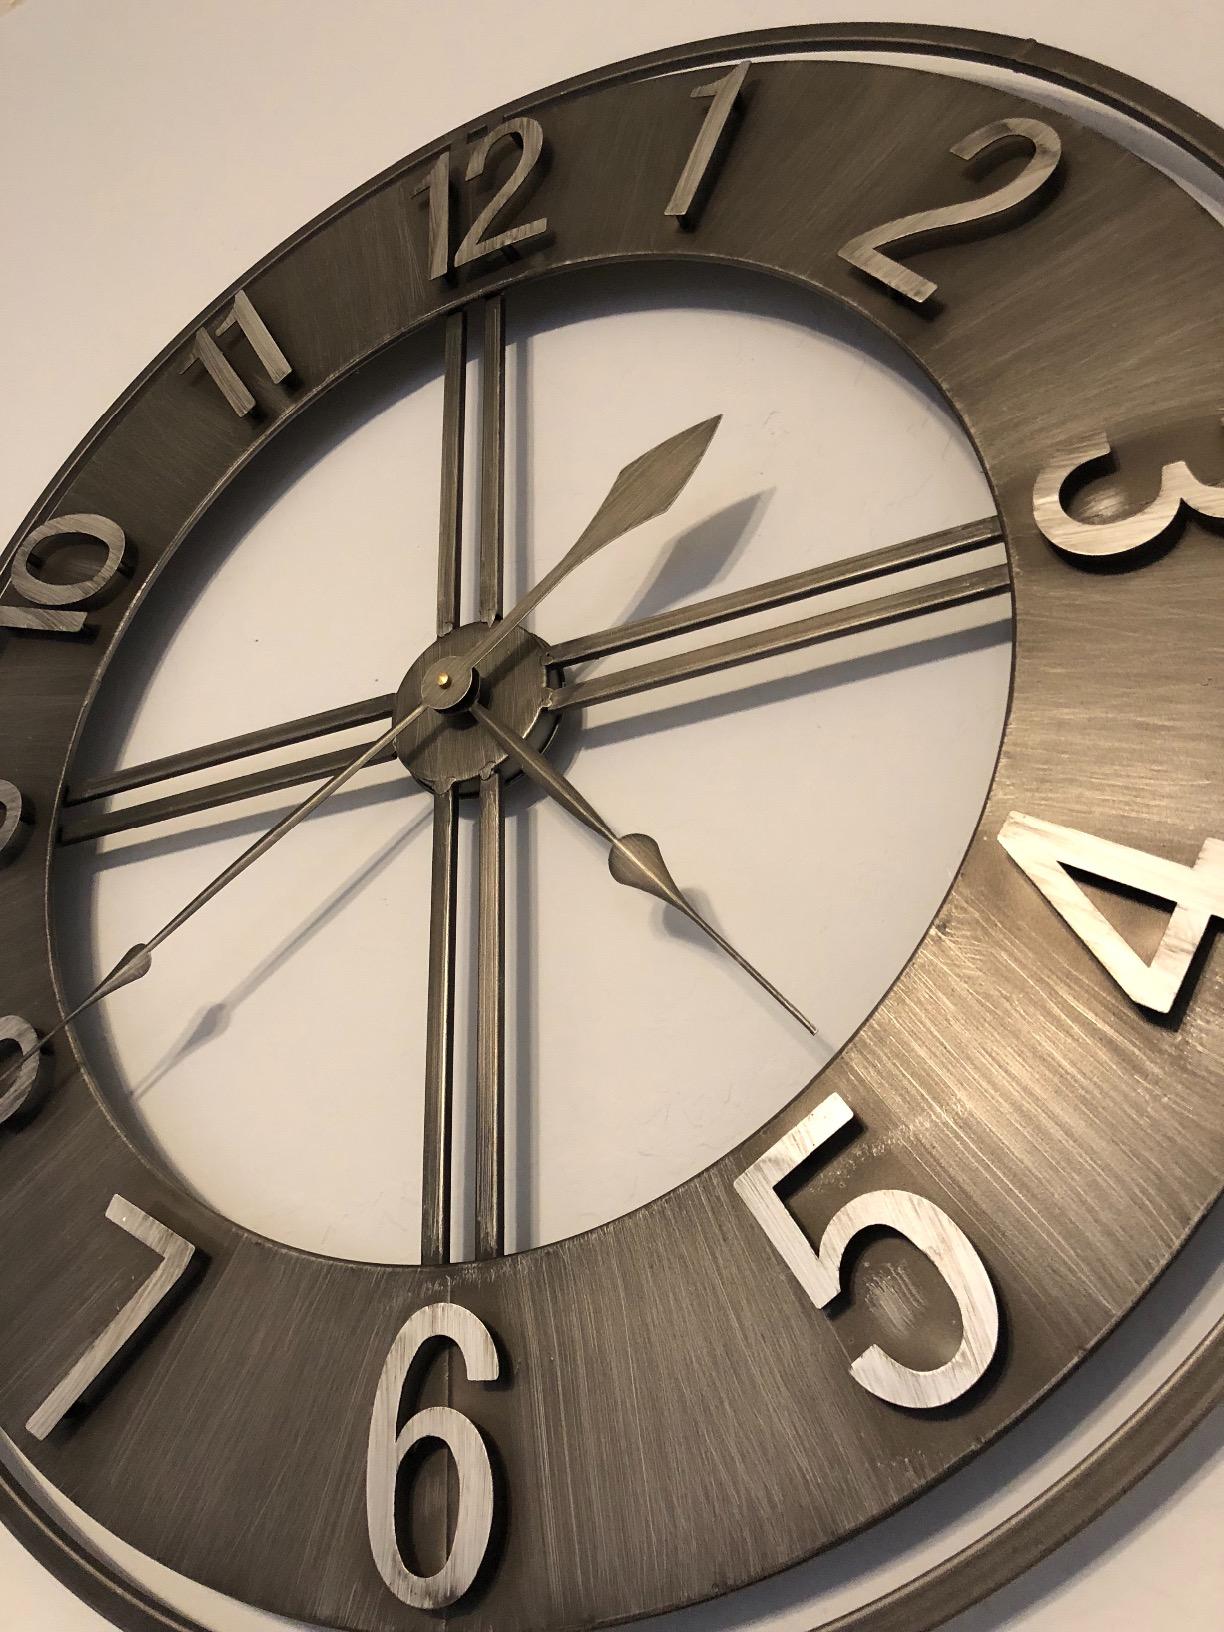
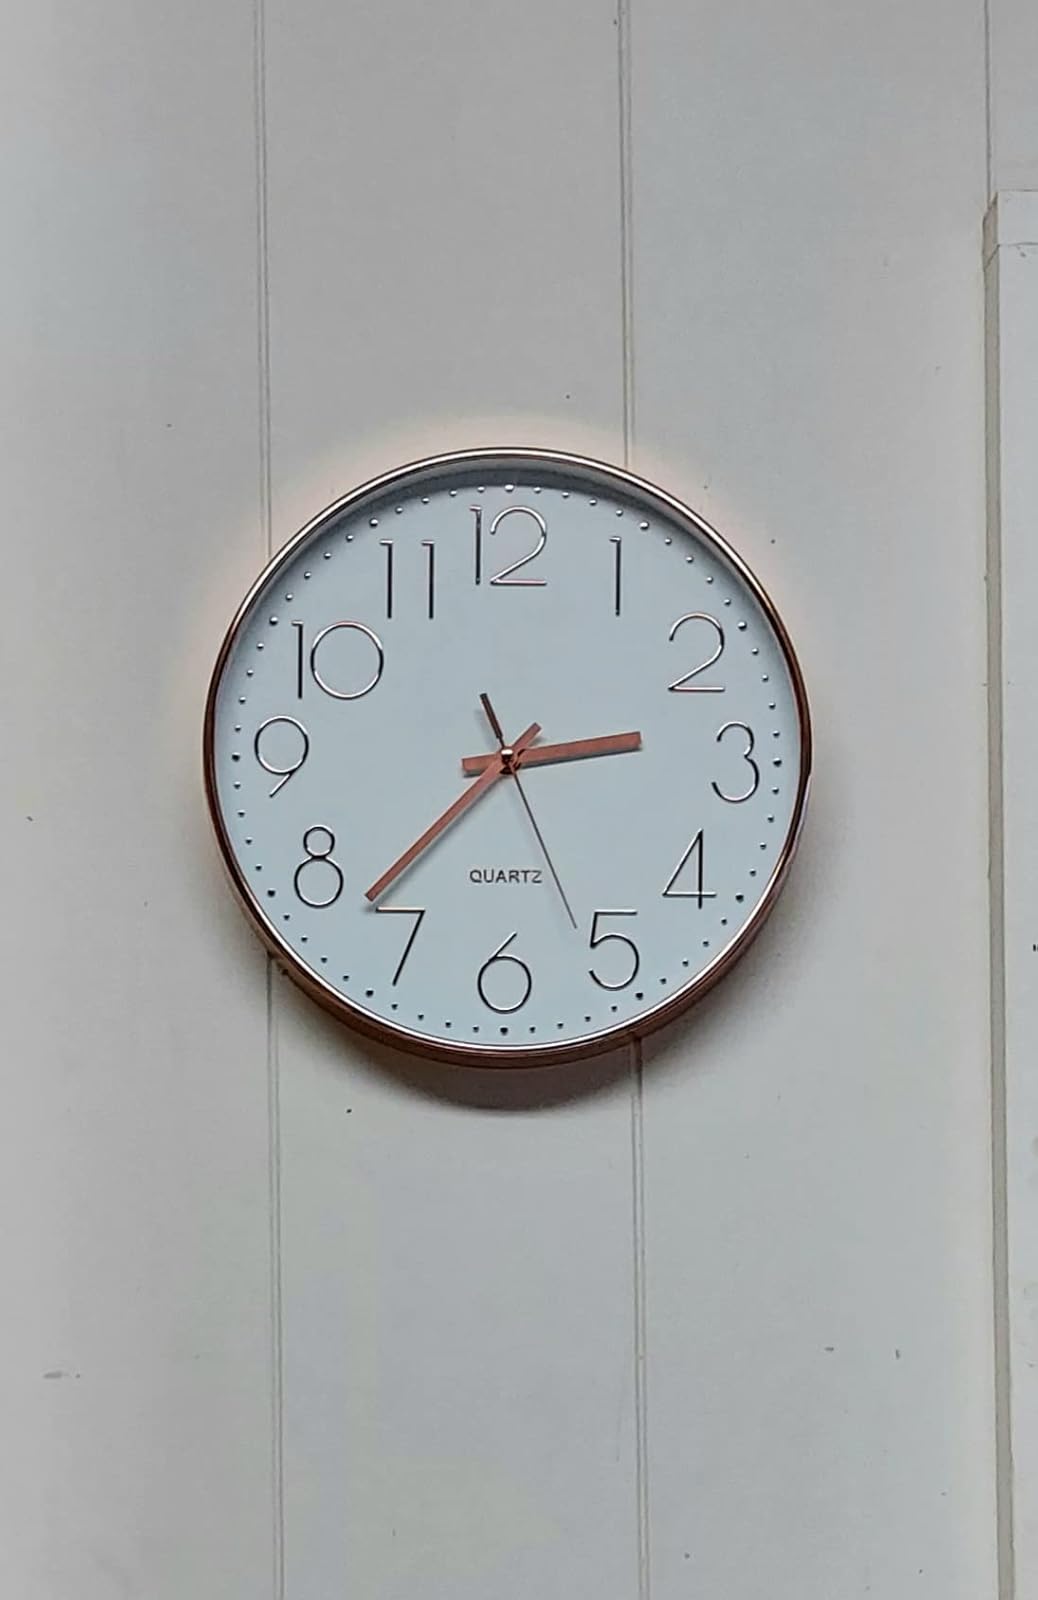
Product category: clock
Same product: no